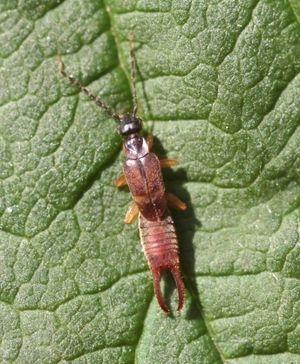
Labia minor est une espèce de dermaptères de la famille des Forficulidae.